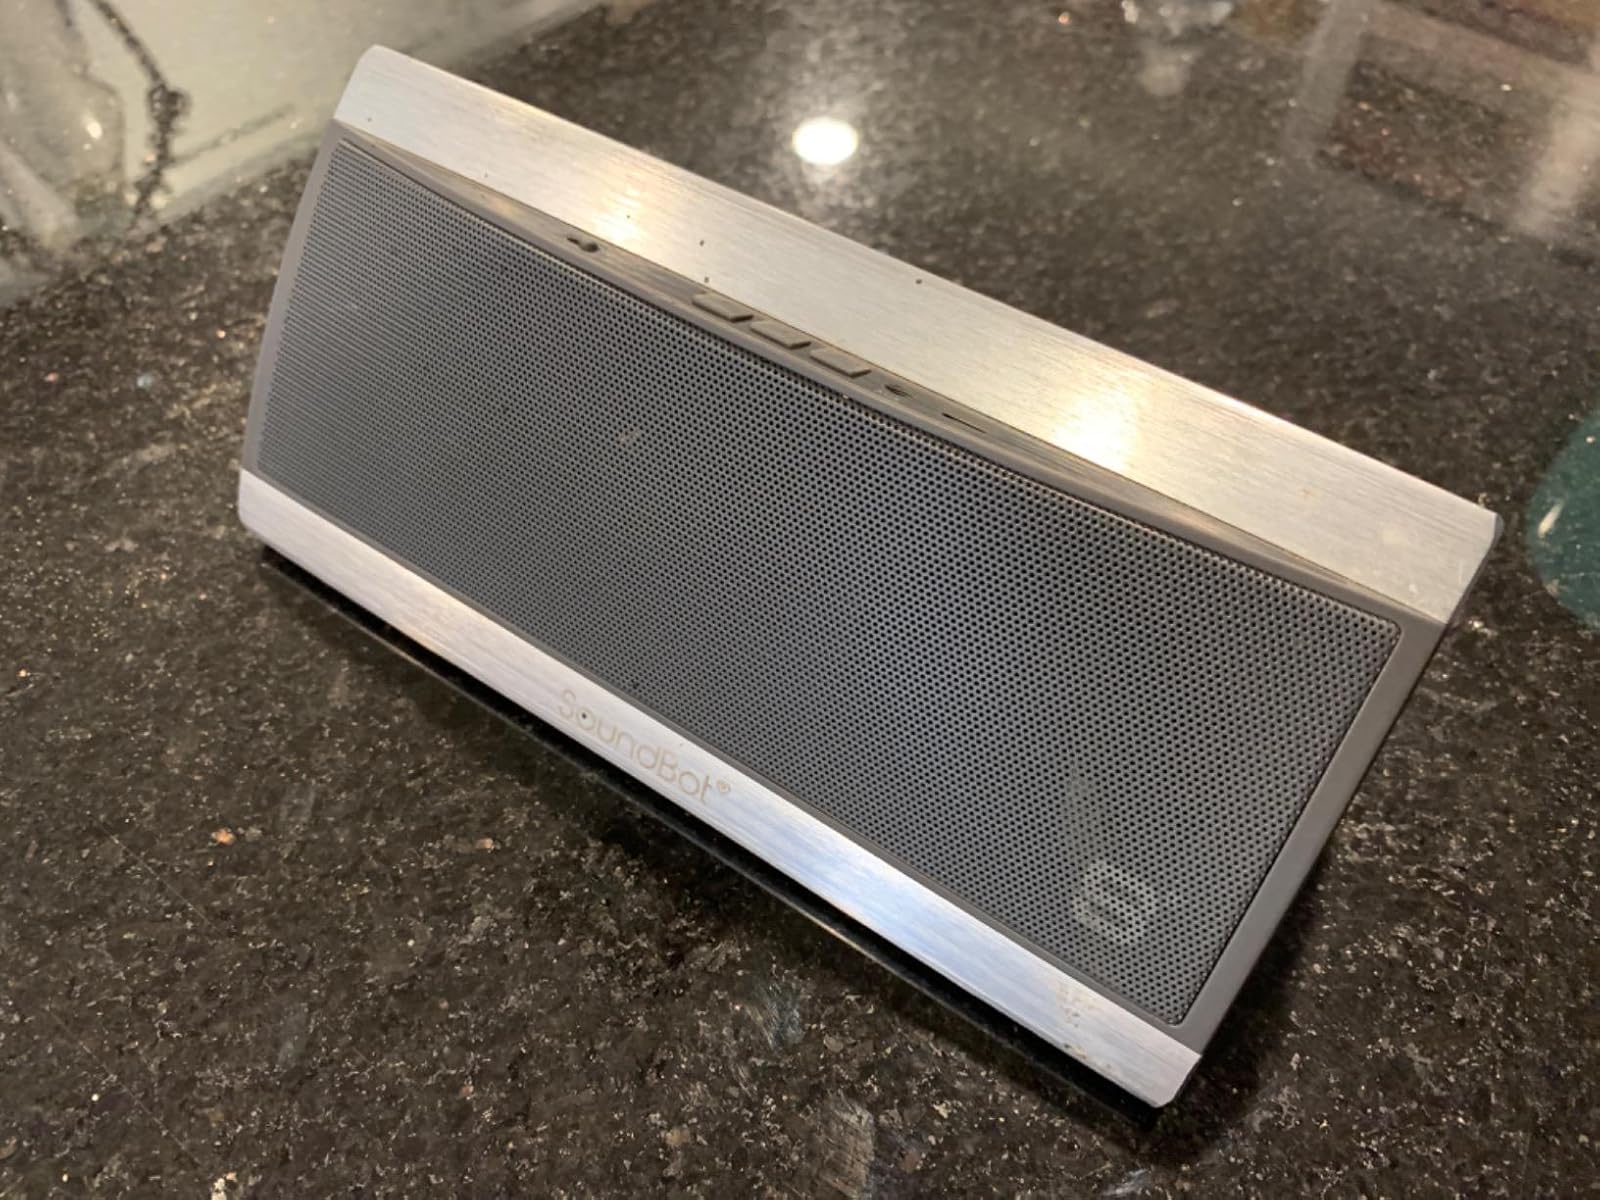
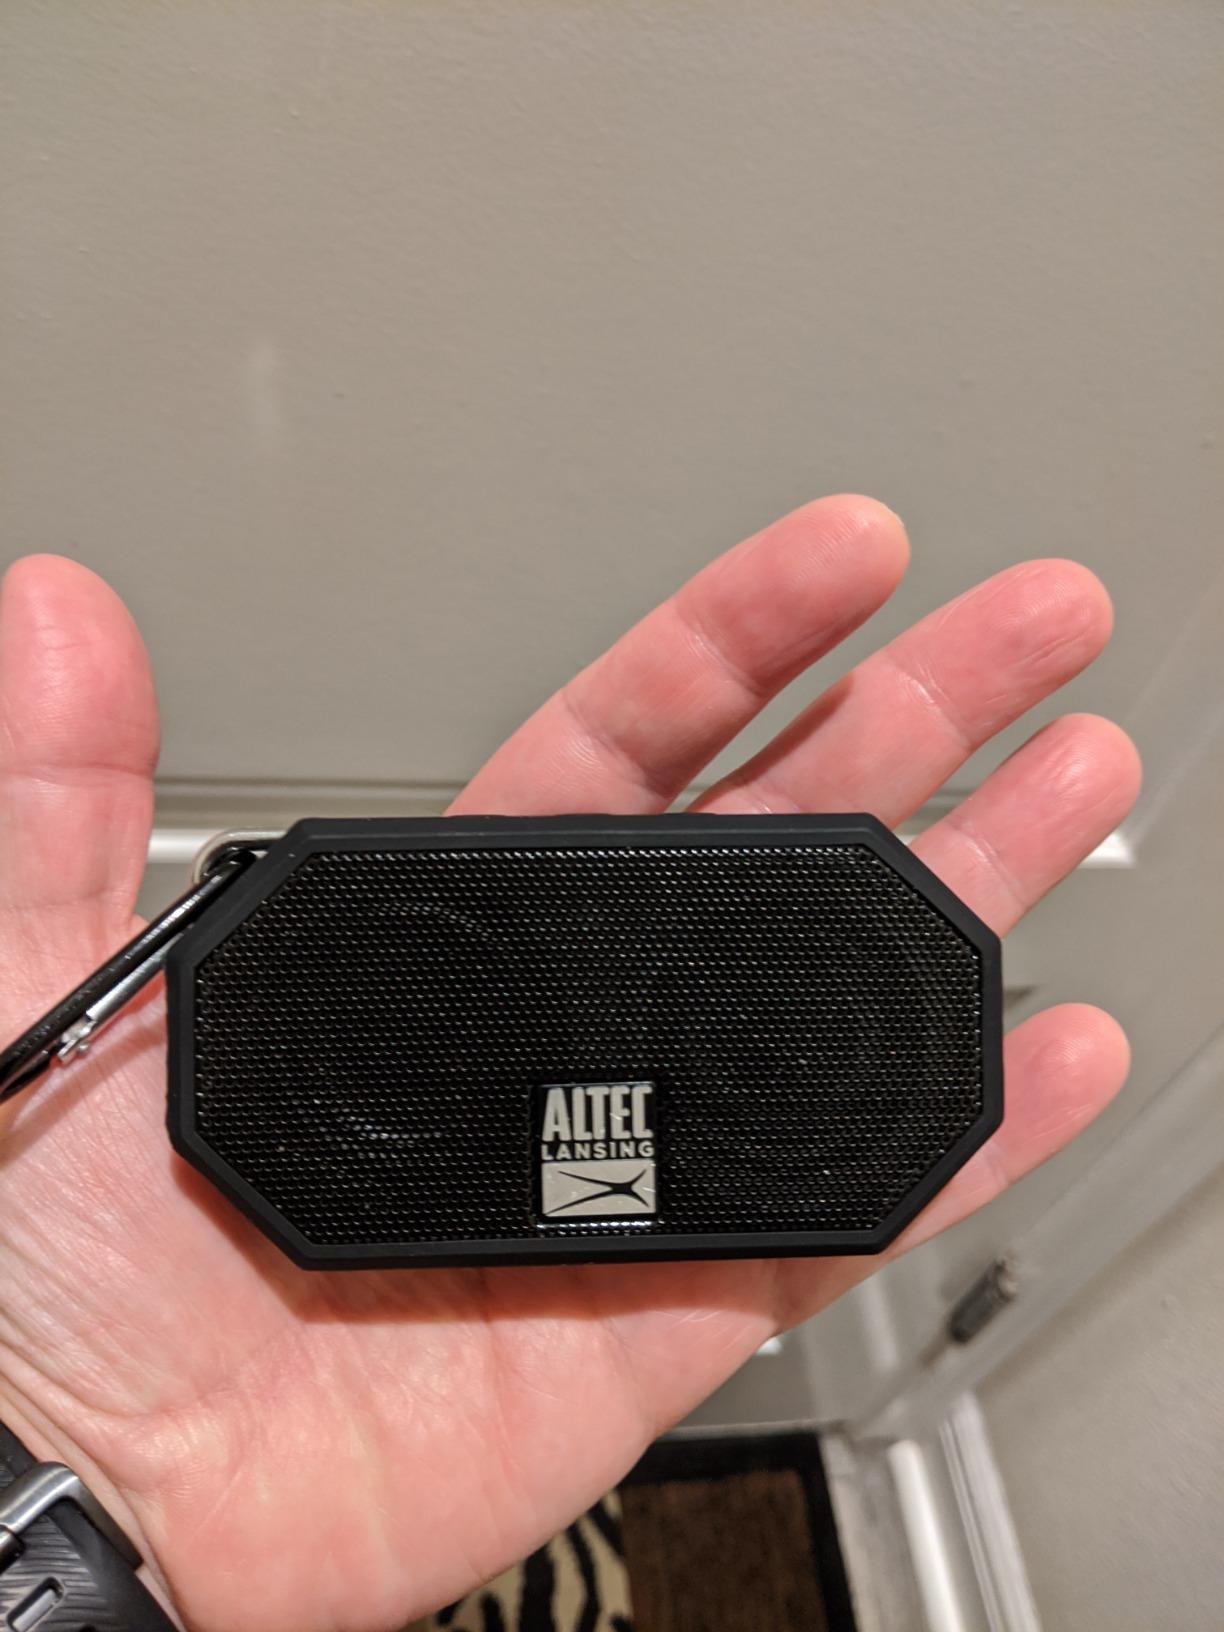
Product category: speaker
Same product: no